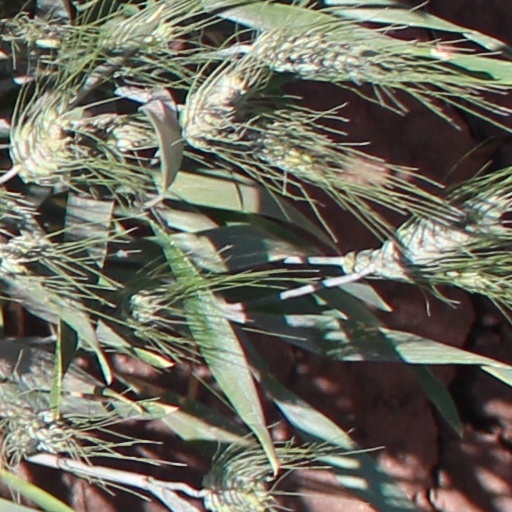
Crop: wheat